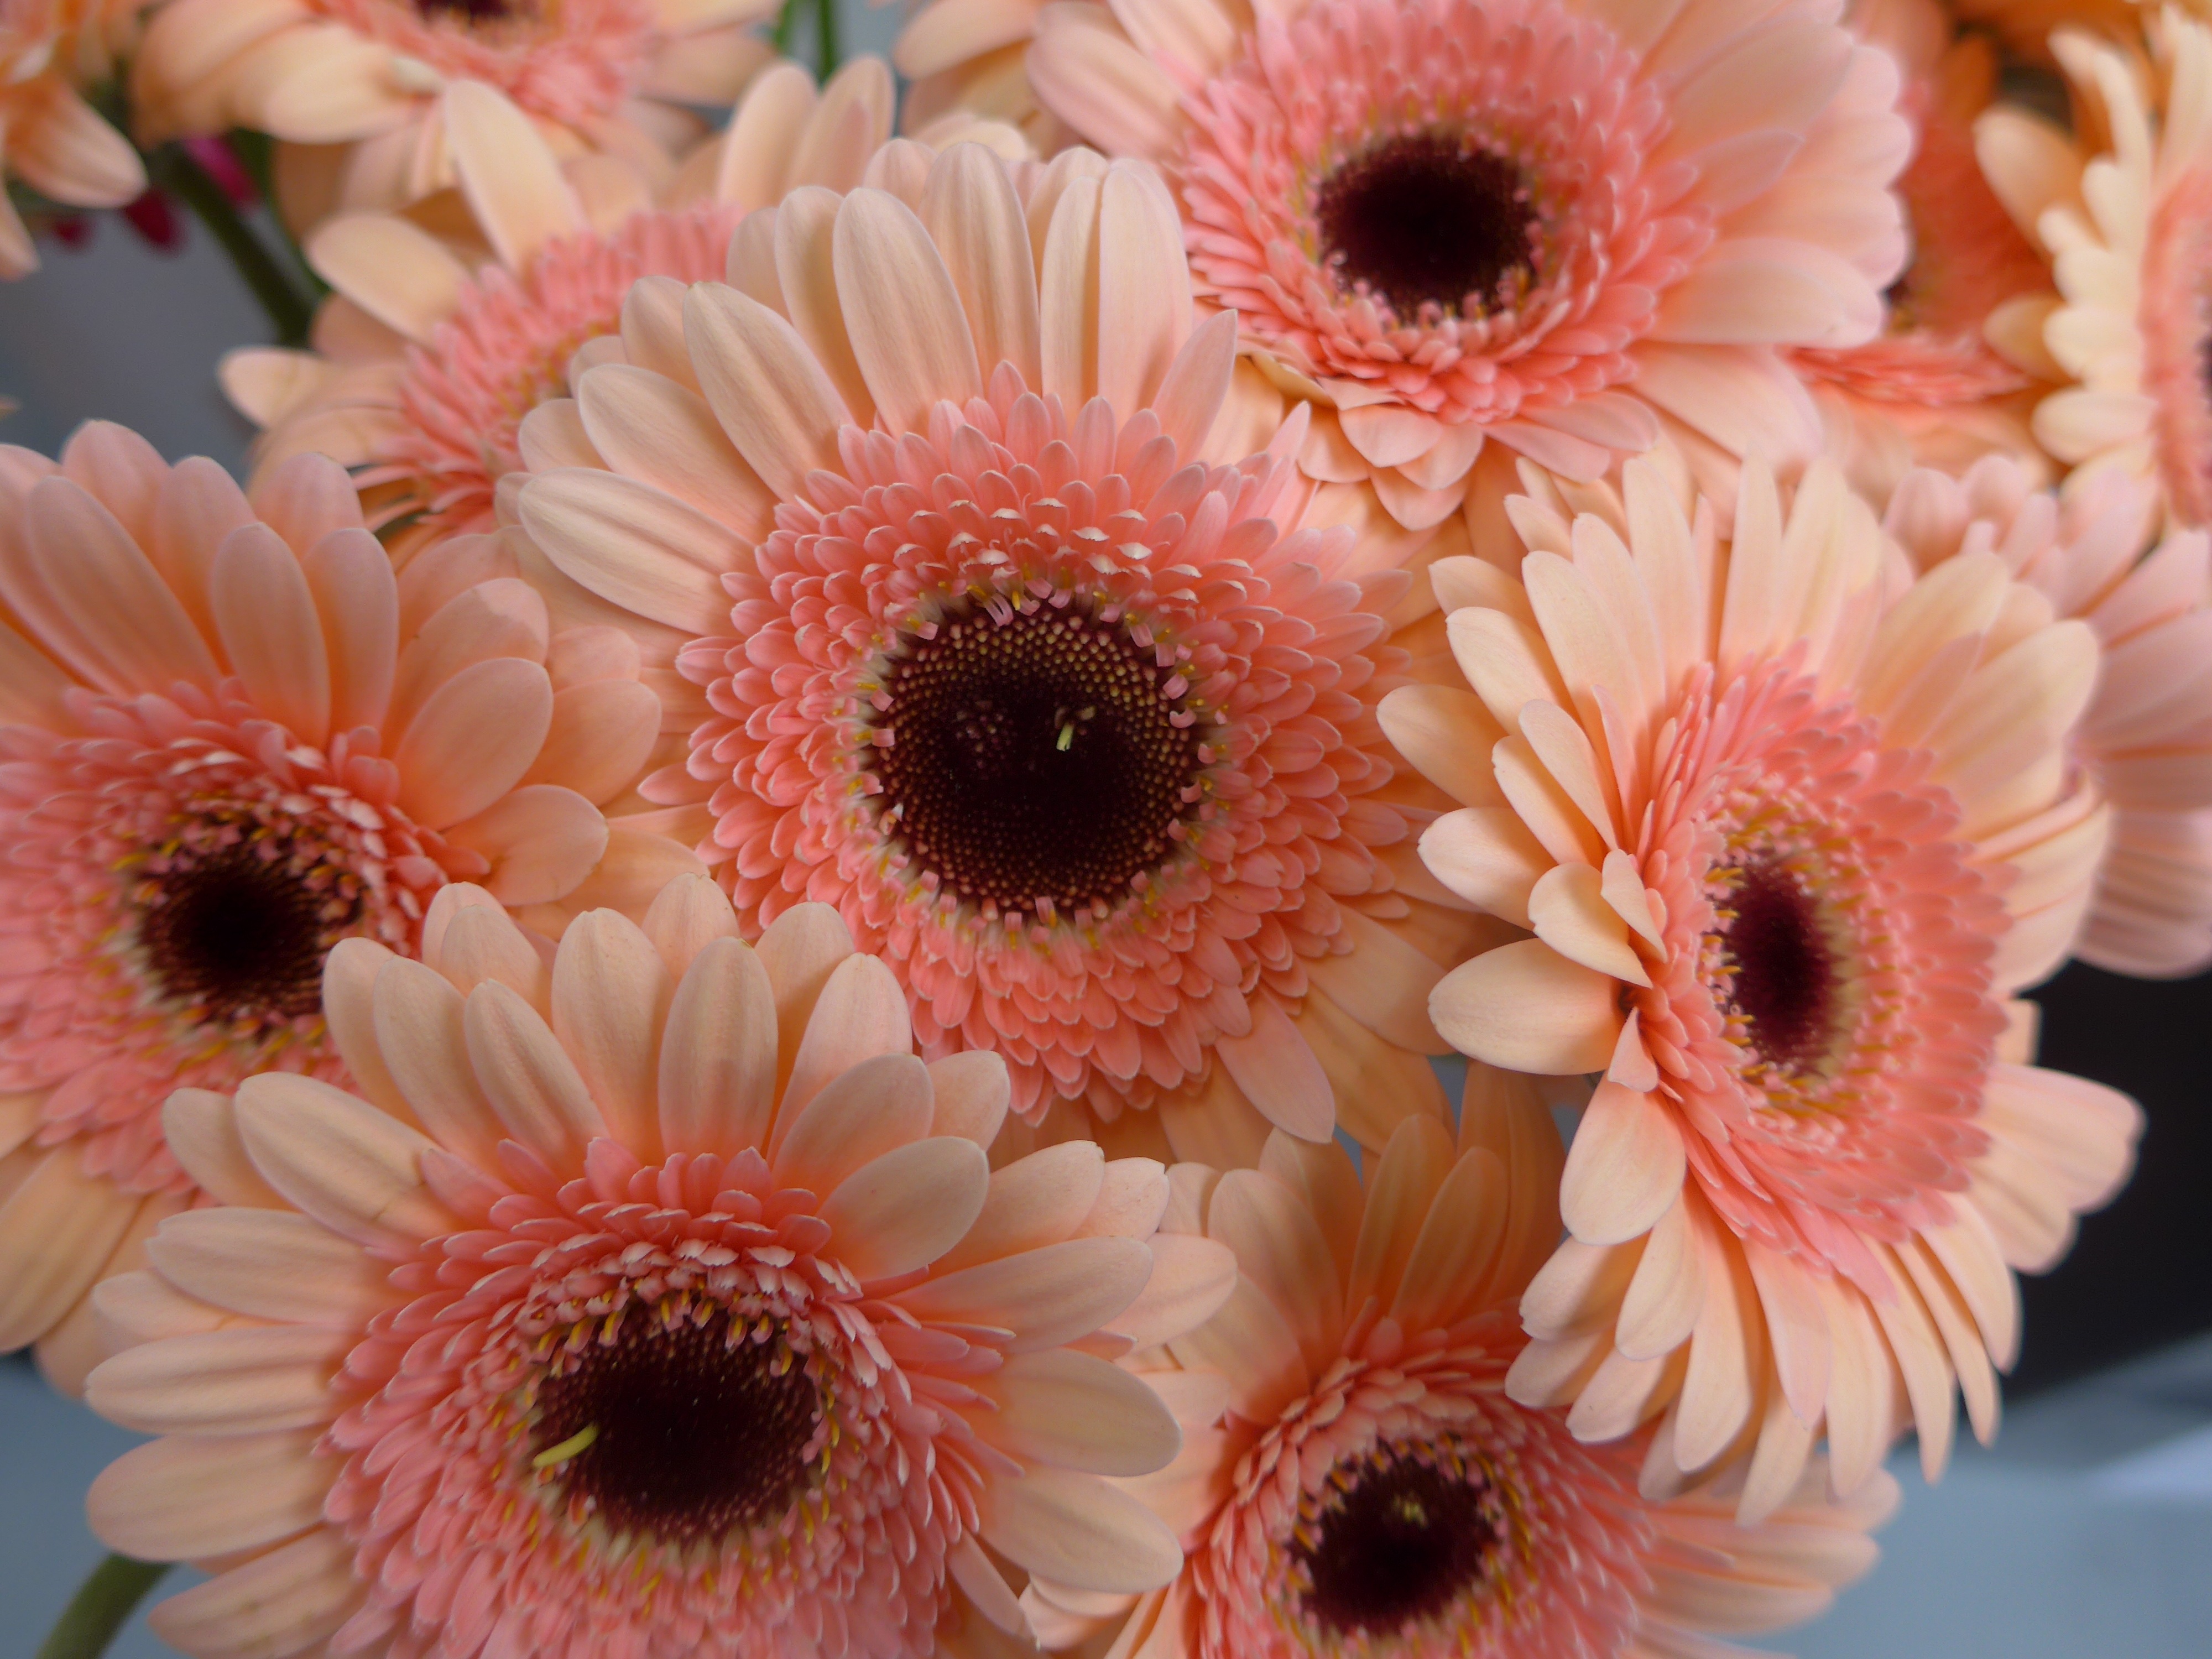
blossom, plant, flower, petal, bloom, orange, spring, pink, florist, beige, eye, gerbera, salmon, floristry, filled, flowering plant, daisy family, flower bouquet, floral design, land plant, flower arranging, aprico